Palazzo Vecchio

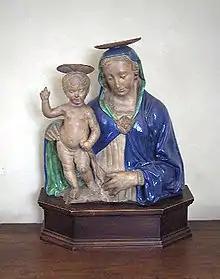
Polychrome "Madonna and Child"

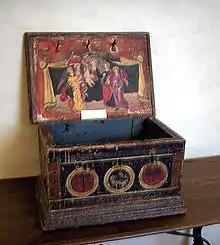
Stipo, an ebony cabinet

Above the front entrance door, there is a notable ornamental marble frontispiece, dating from 1528. In the middle, flanked by two gilded lions, is the Monogram of Christ, surrounded by a glory, above the text ("in Latin"): "Rex Regum et Dominus Dominantium" (translation: "King of Kings and Lord of Lords". This text dates from 1851 and does not replace an earlier text by Savonarola as mentioned in guidebooks. Between 1529 and 1851 they were concealed behind a large shield with the grand-ducal coat of arms.